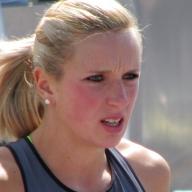
Age: 22